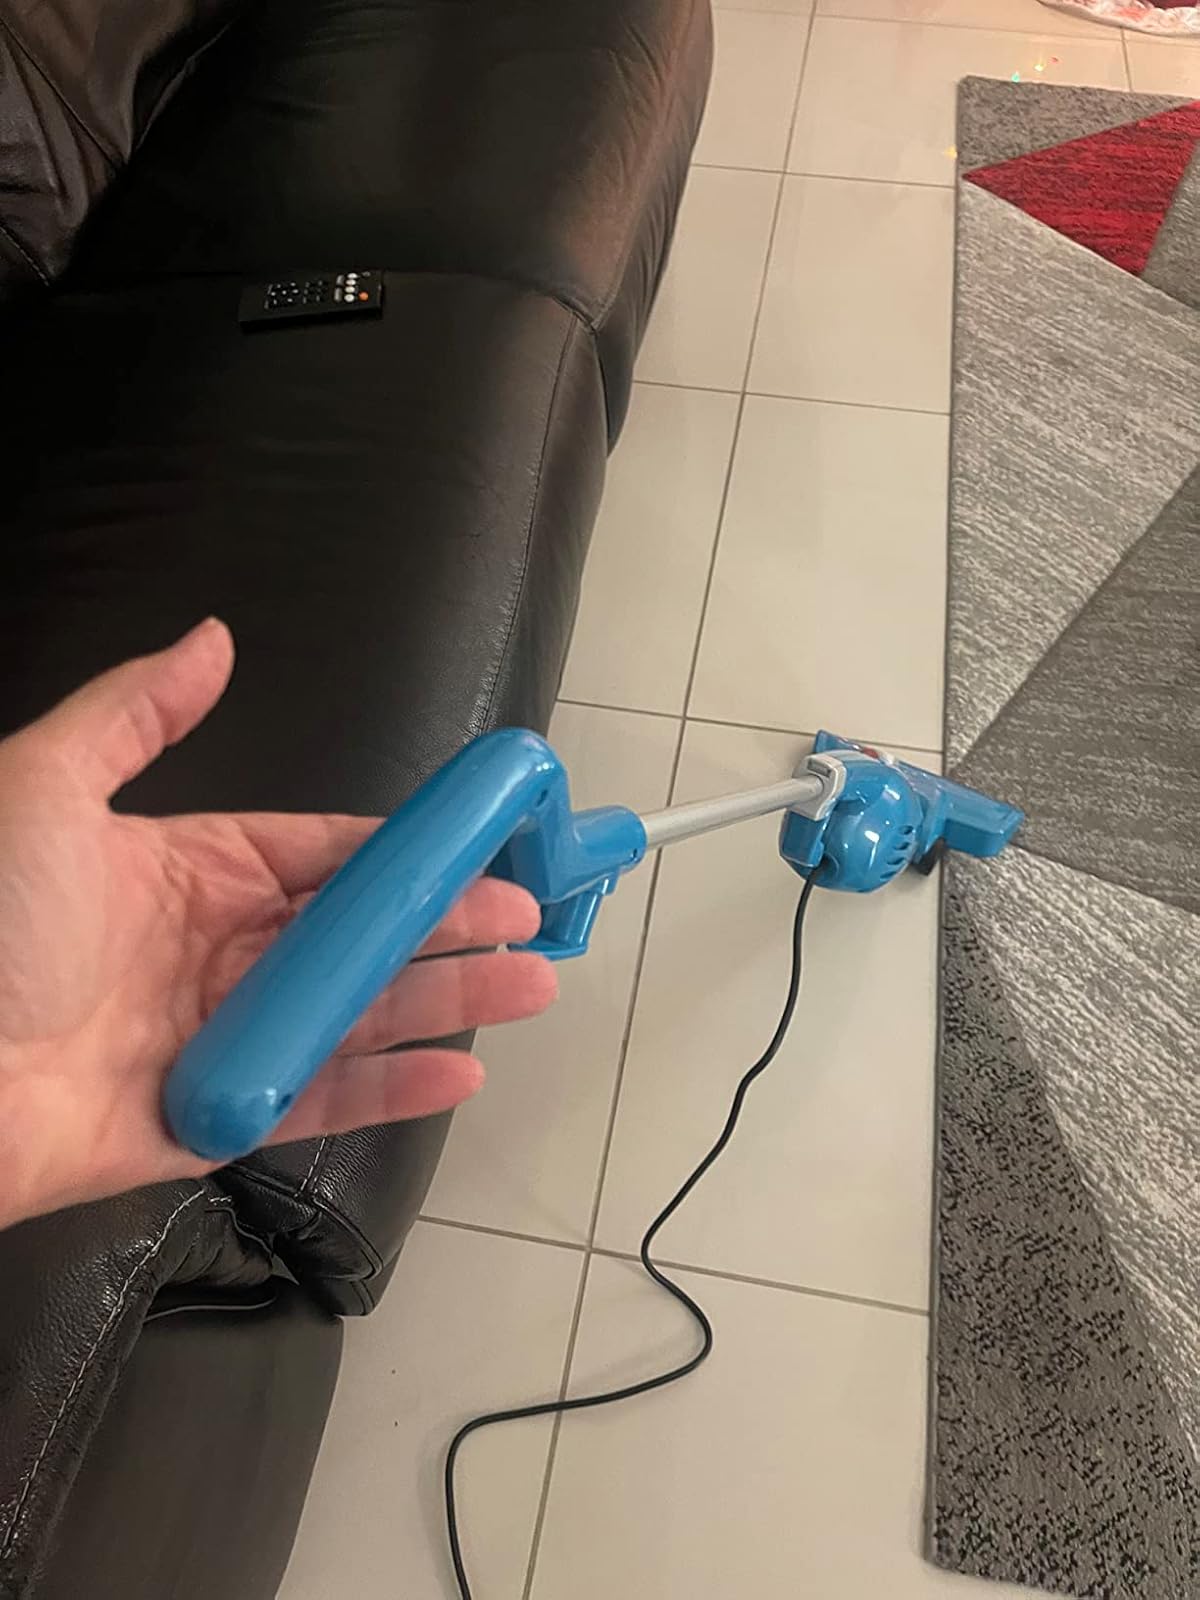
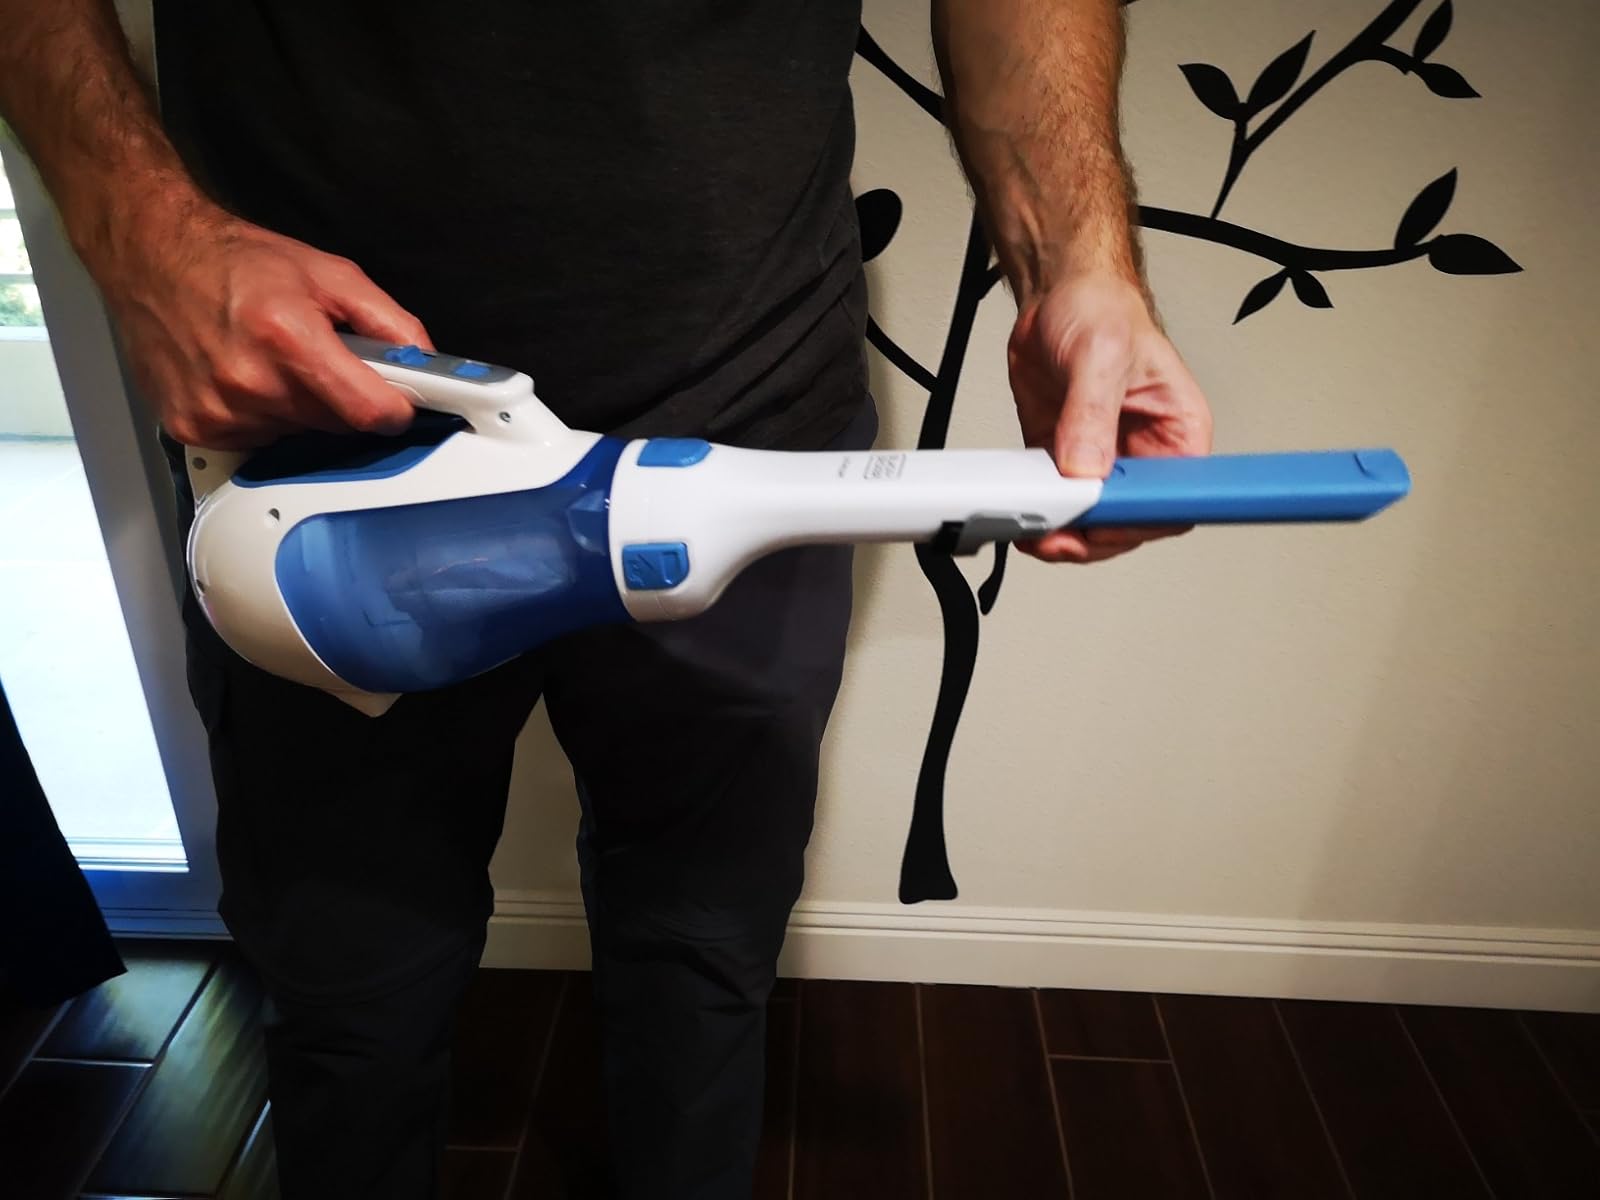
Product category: items_vacuum
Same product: no